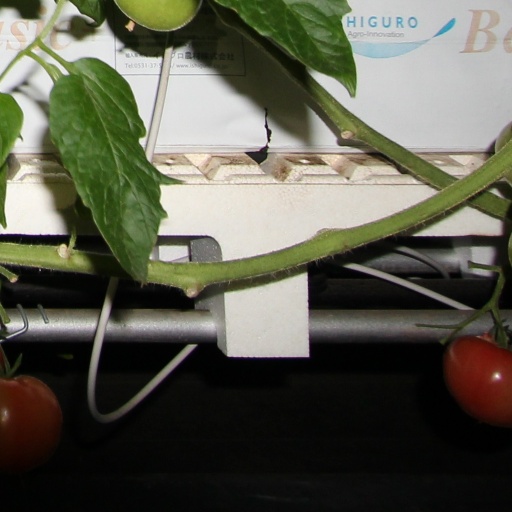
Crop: tomato